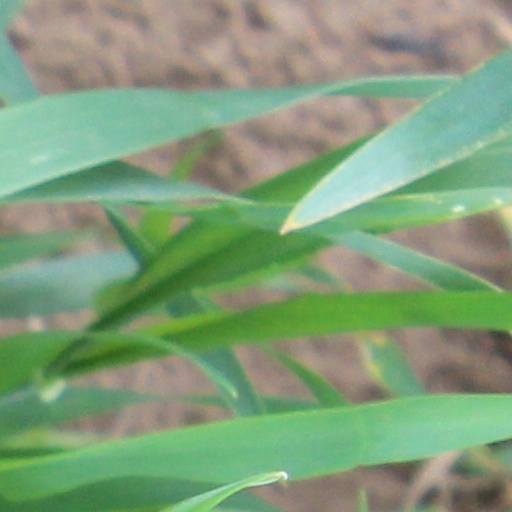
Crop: wheat